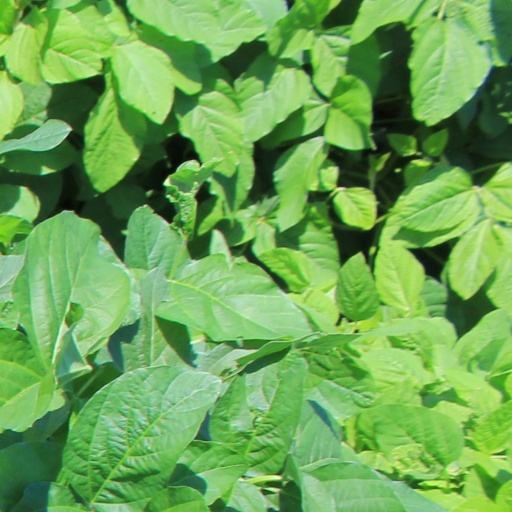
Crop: soybean